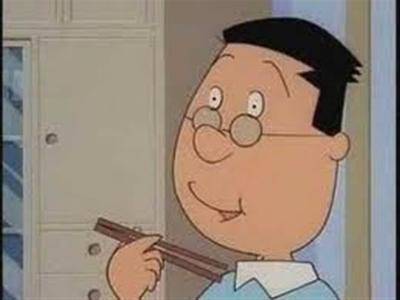
回答: うわ~!これは美味しそうな料理だね~!クッチャクッチャクッチャクッチャクッチャクッチャクッチャクッチャ...ペッ!